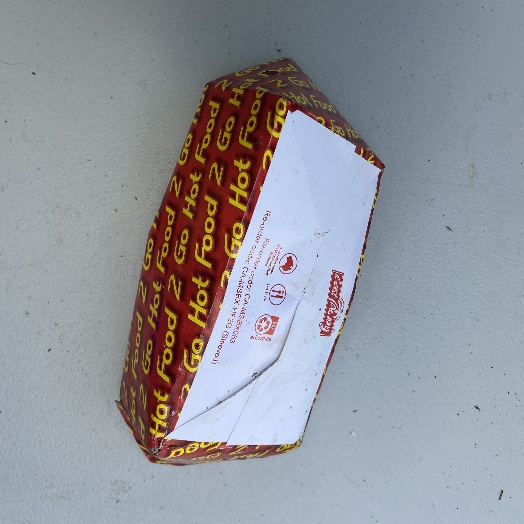
Label: Cardboard